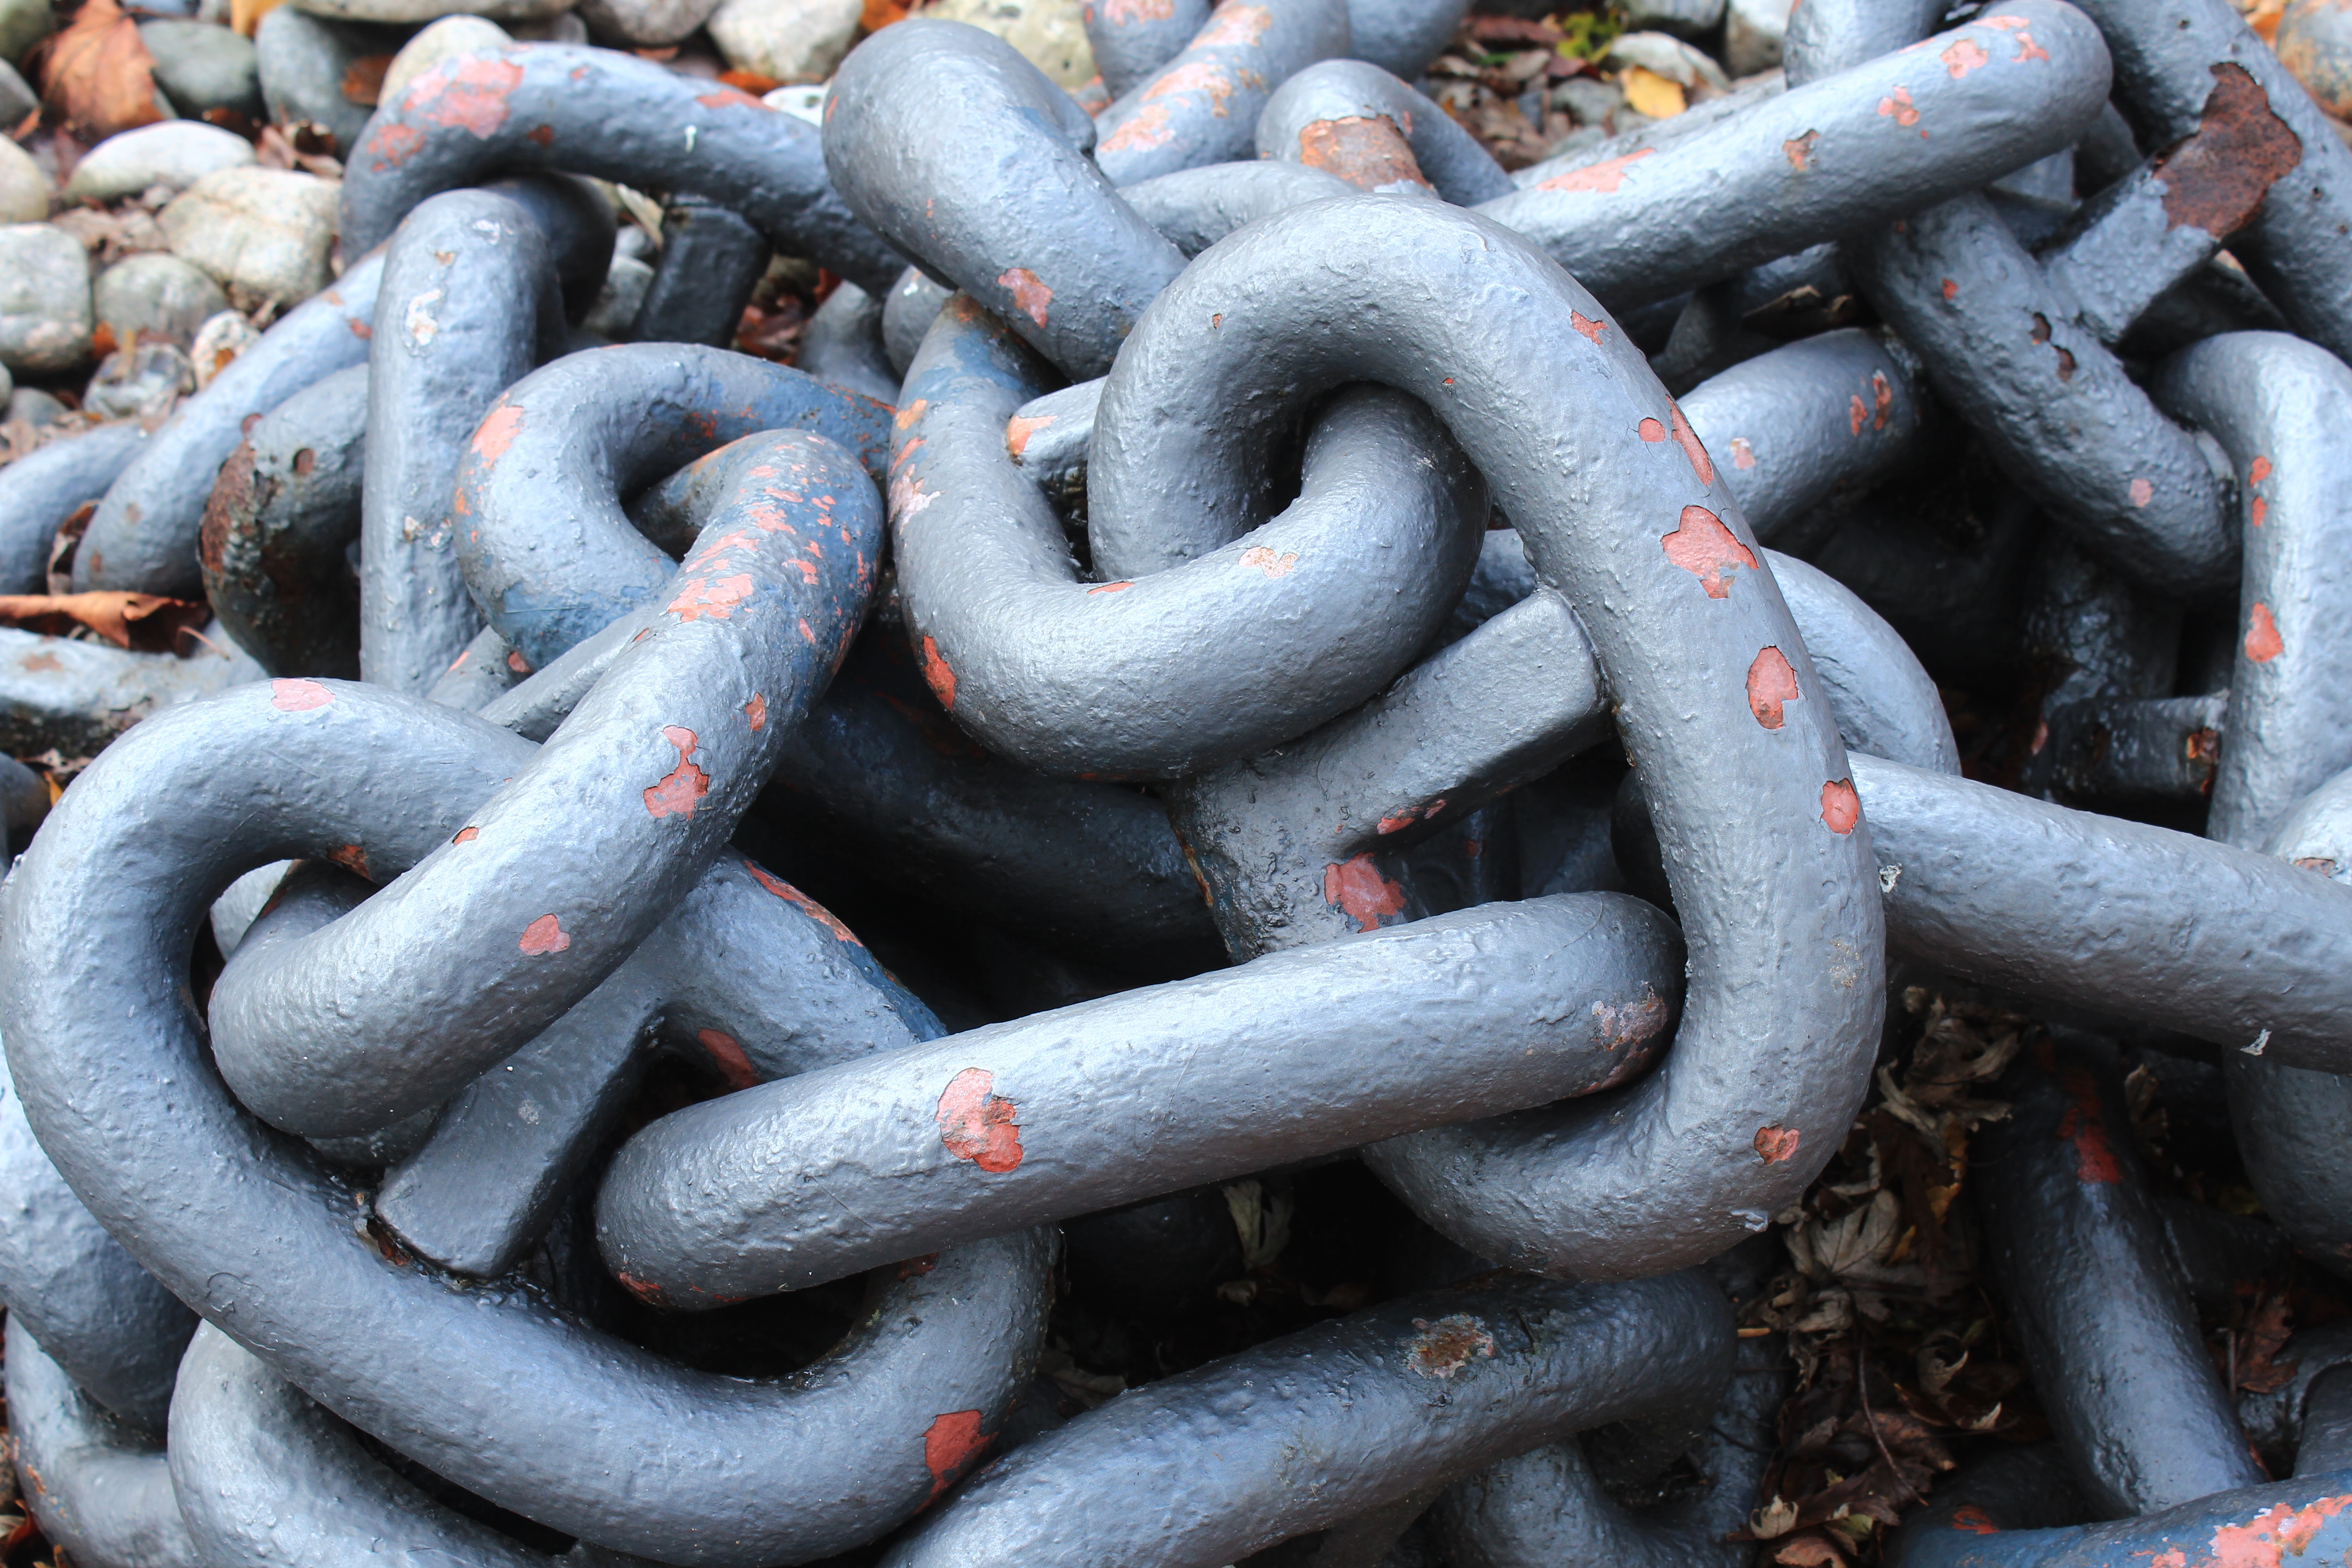
chain, metal, iron, hard, connection, scrap, ship accessories, anchor chain, links of the chain